St. John's Lutheran Church (Hagerstown, Maryland)

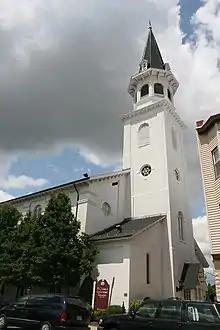
St. John's Evangelical Lutheran Church

St. John's Lutheran Church, founded in 1770, is a historic Lutheran church located at 141 South Potomac Street in the South end of the arts and entertainment district of Hagerstown, Maryland.